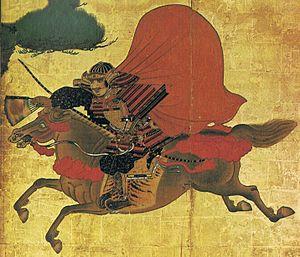
Kumagai Naozane était un samouraï de la fin de l'ère Heian qui doit sa célébrité à un incident de la guerre de Gempei relaté dans un passage célèbre du Heike monogatari, qui fit ensuite le sujet de pièces de théâtre nô et de kabuki.